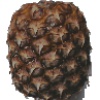
Label: Pineapple 1